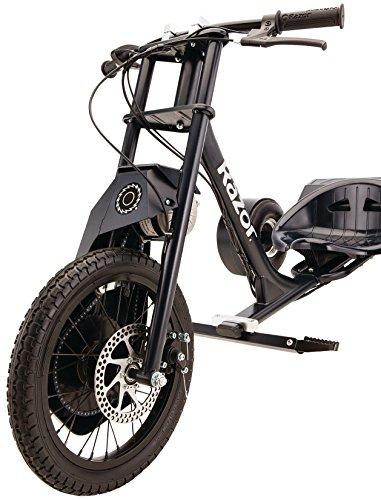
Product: Razor DXT Electric Drift Trike
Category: Toys & Games | Tricycles, Scooters & Wagons | Ride-On Toys & Accessories
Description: The next generation of electric drifting excitement.
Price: from 2 sellers